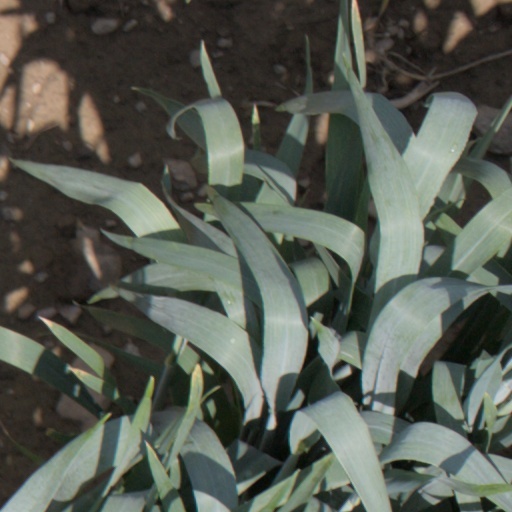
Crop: wheat